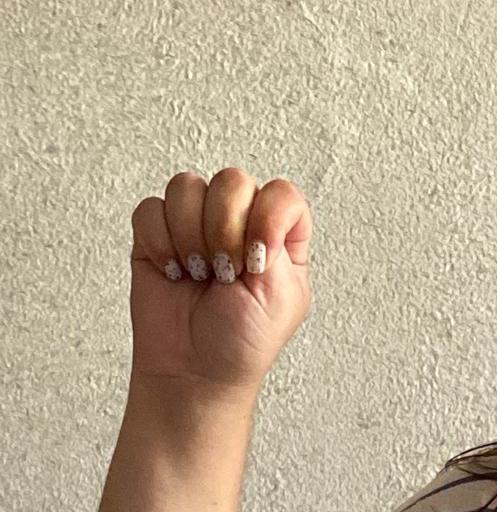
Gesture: fist